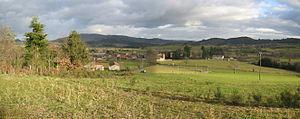
Les Salles est une commune française située dans le département de la Loire en région Auvergne-Rhône-Alpes.